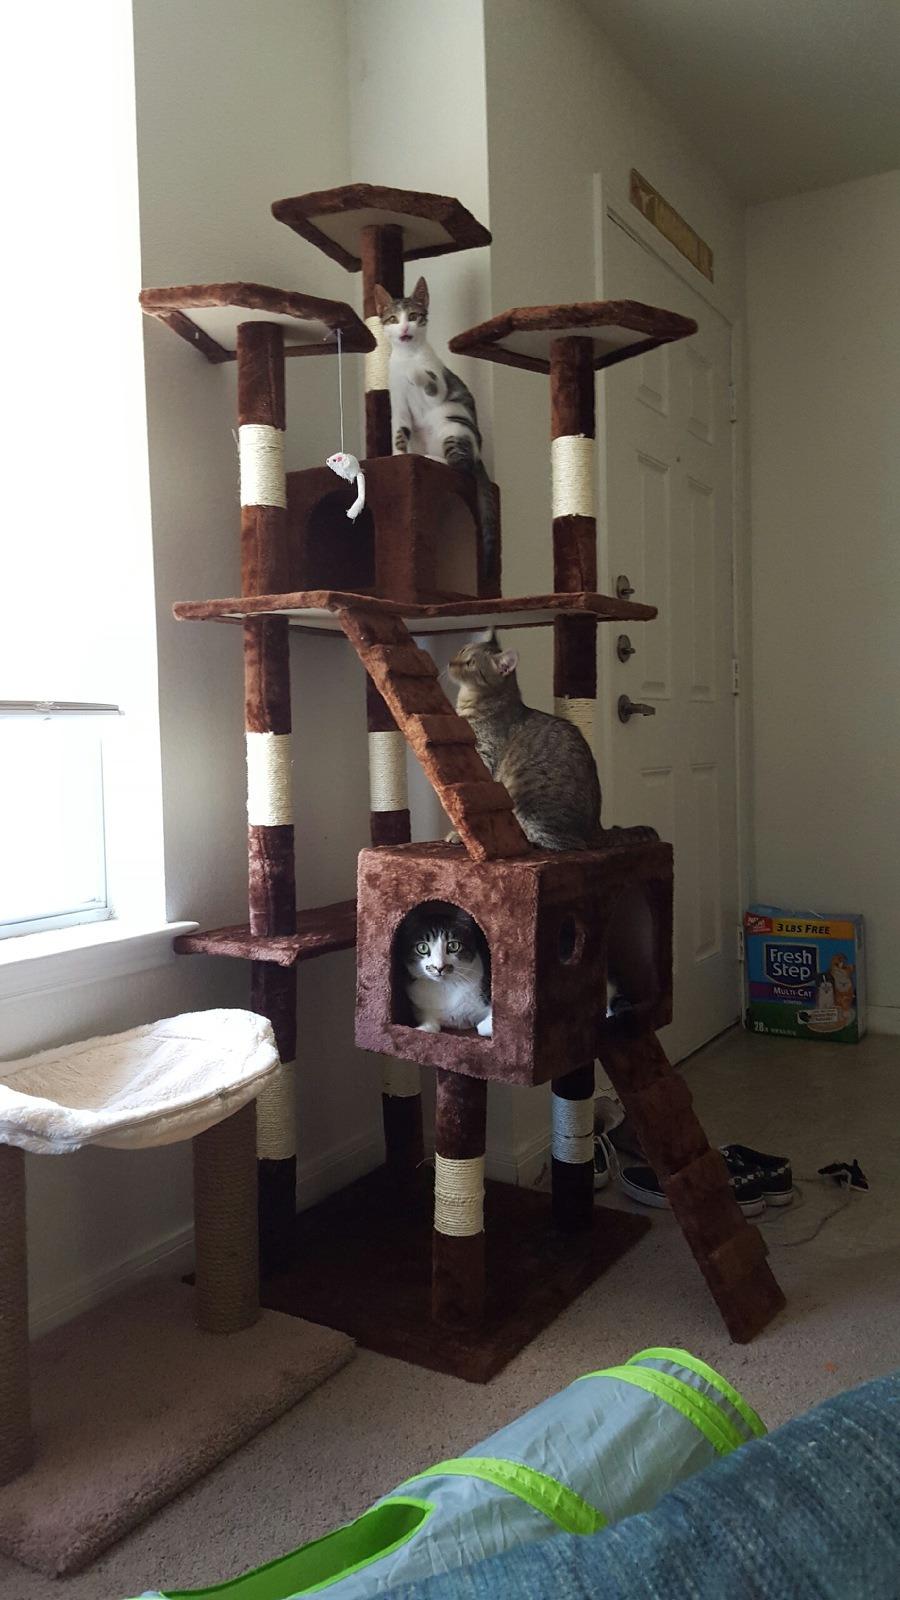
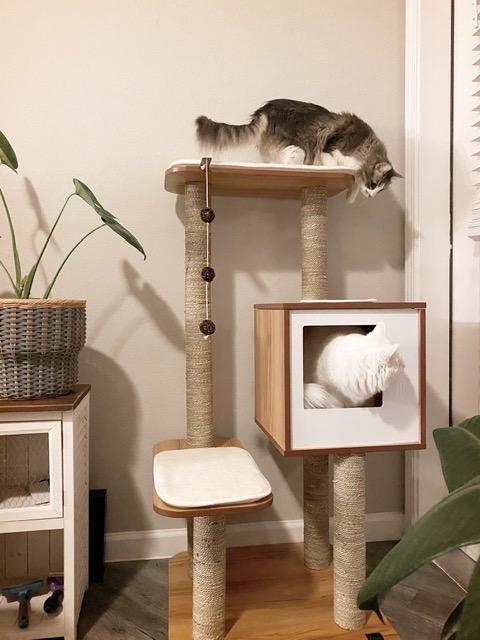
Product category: items_cat tree
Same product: no